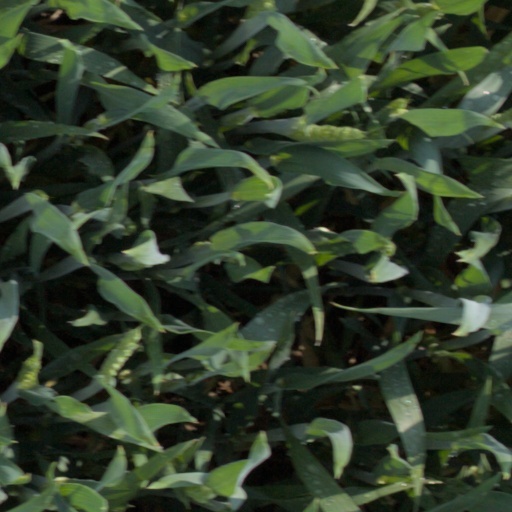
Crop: wheat